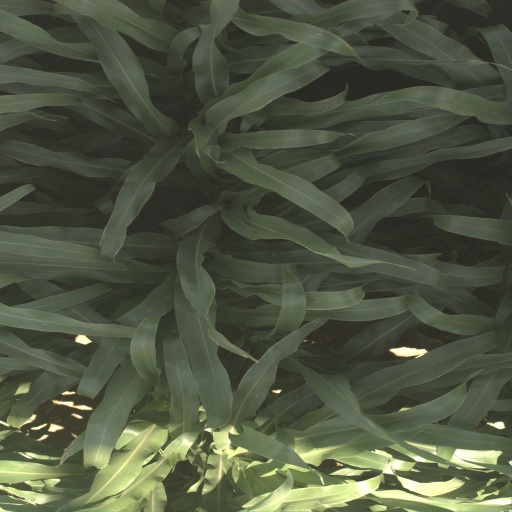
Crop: sorghum